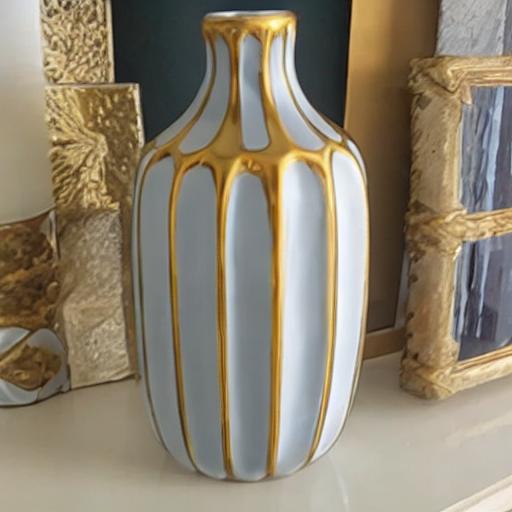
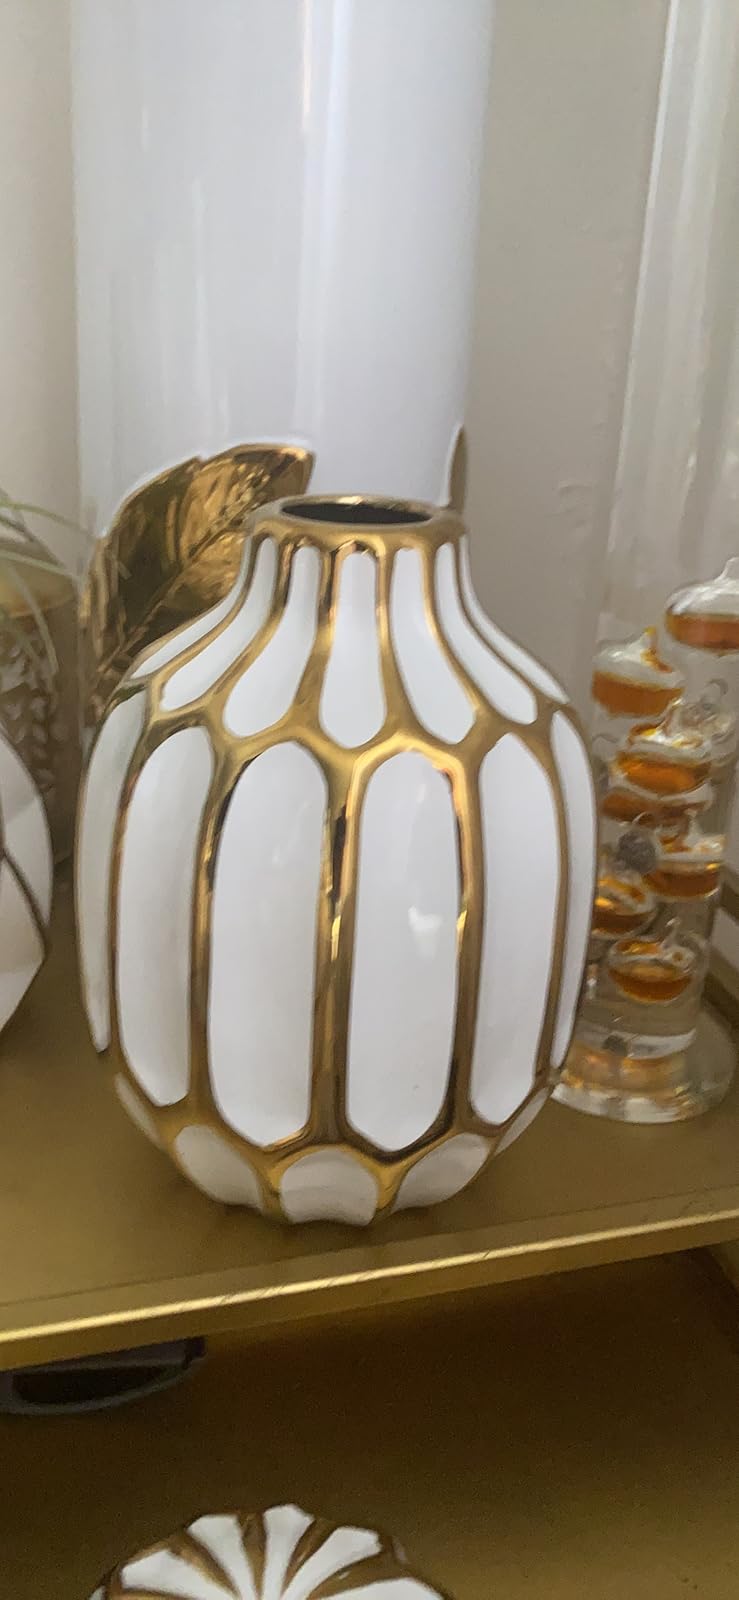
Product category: vase
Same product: no